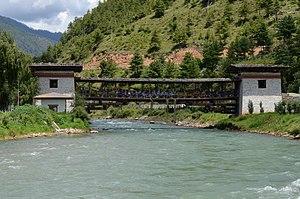
Cette liste de ponts du Bhoutan présente une liste de ponts remarquables du Bhoutan, tant par leurs dimensions, que par leur intérêt architectural ou historique.